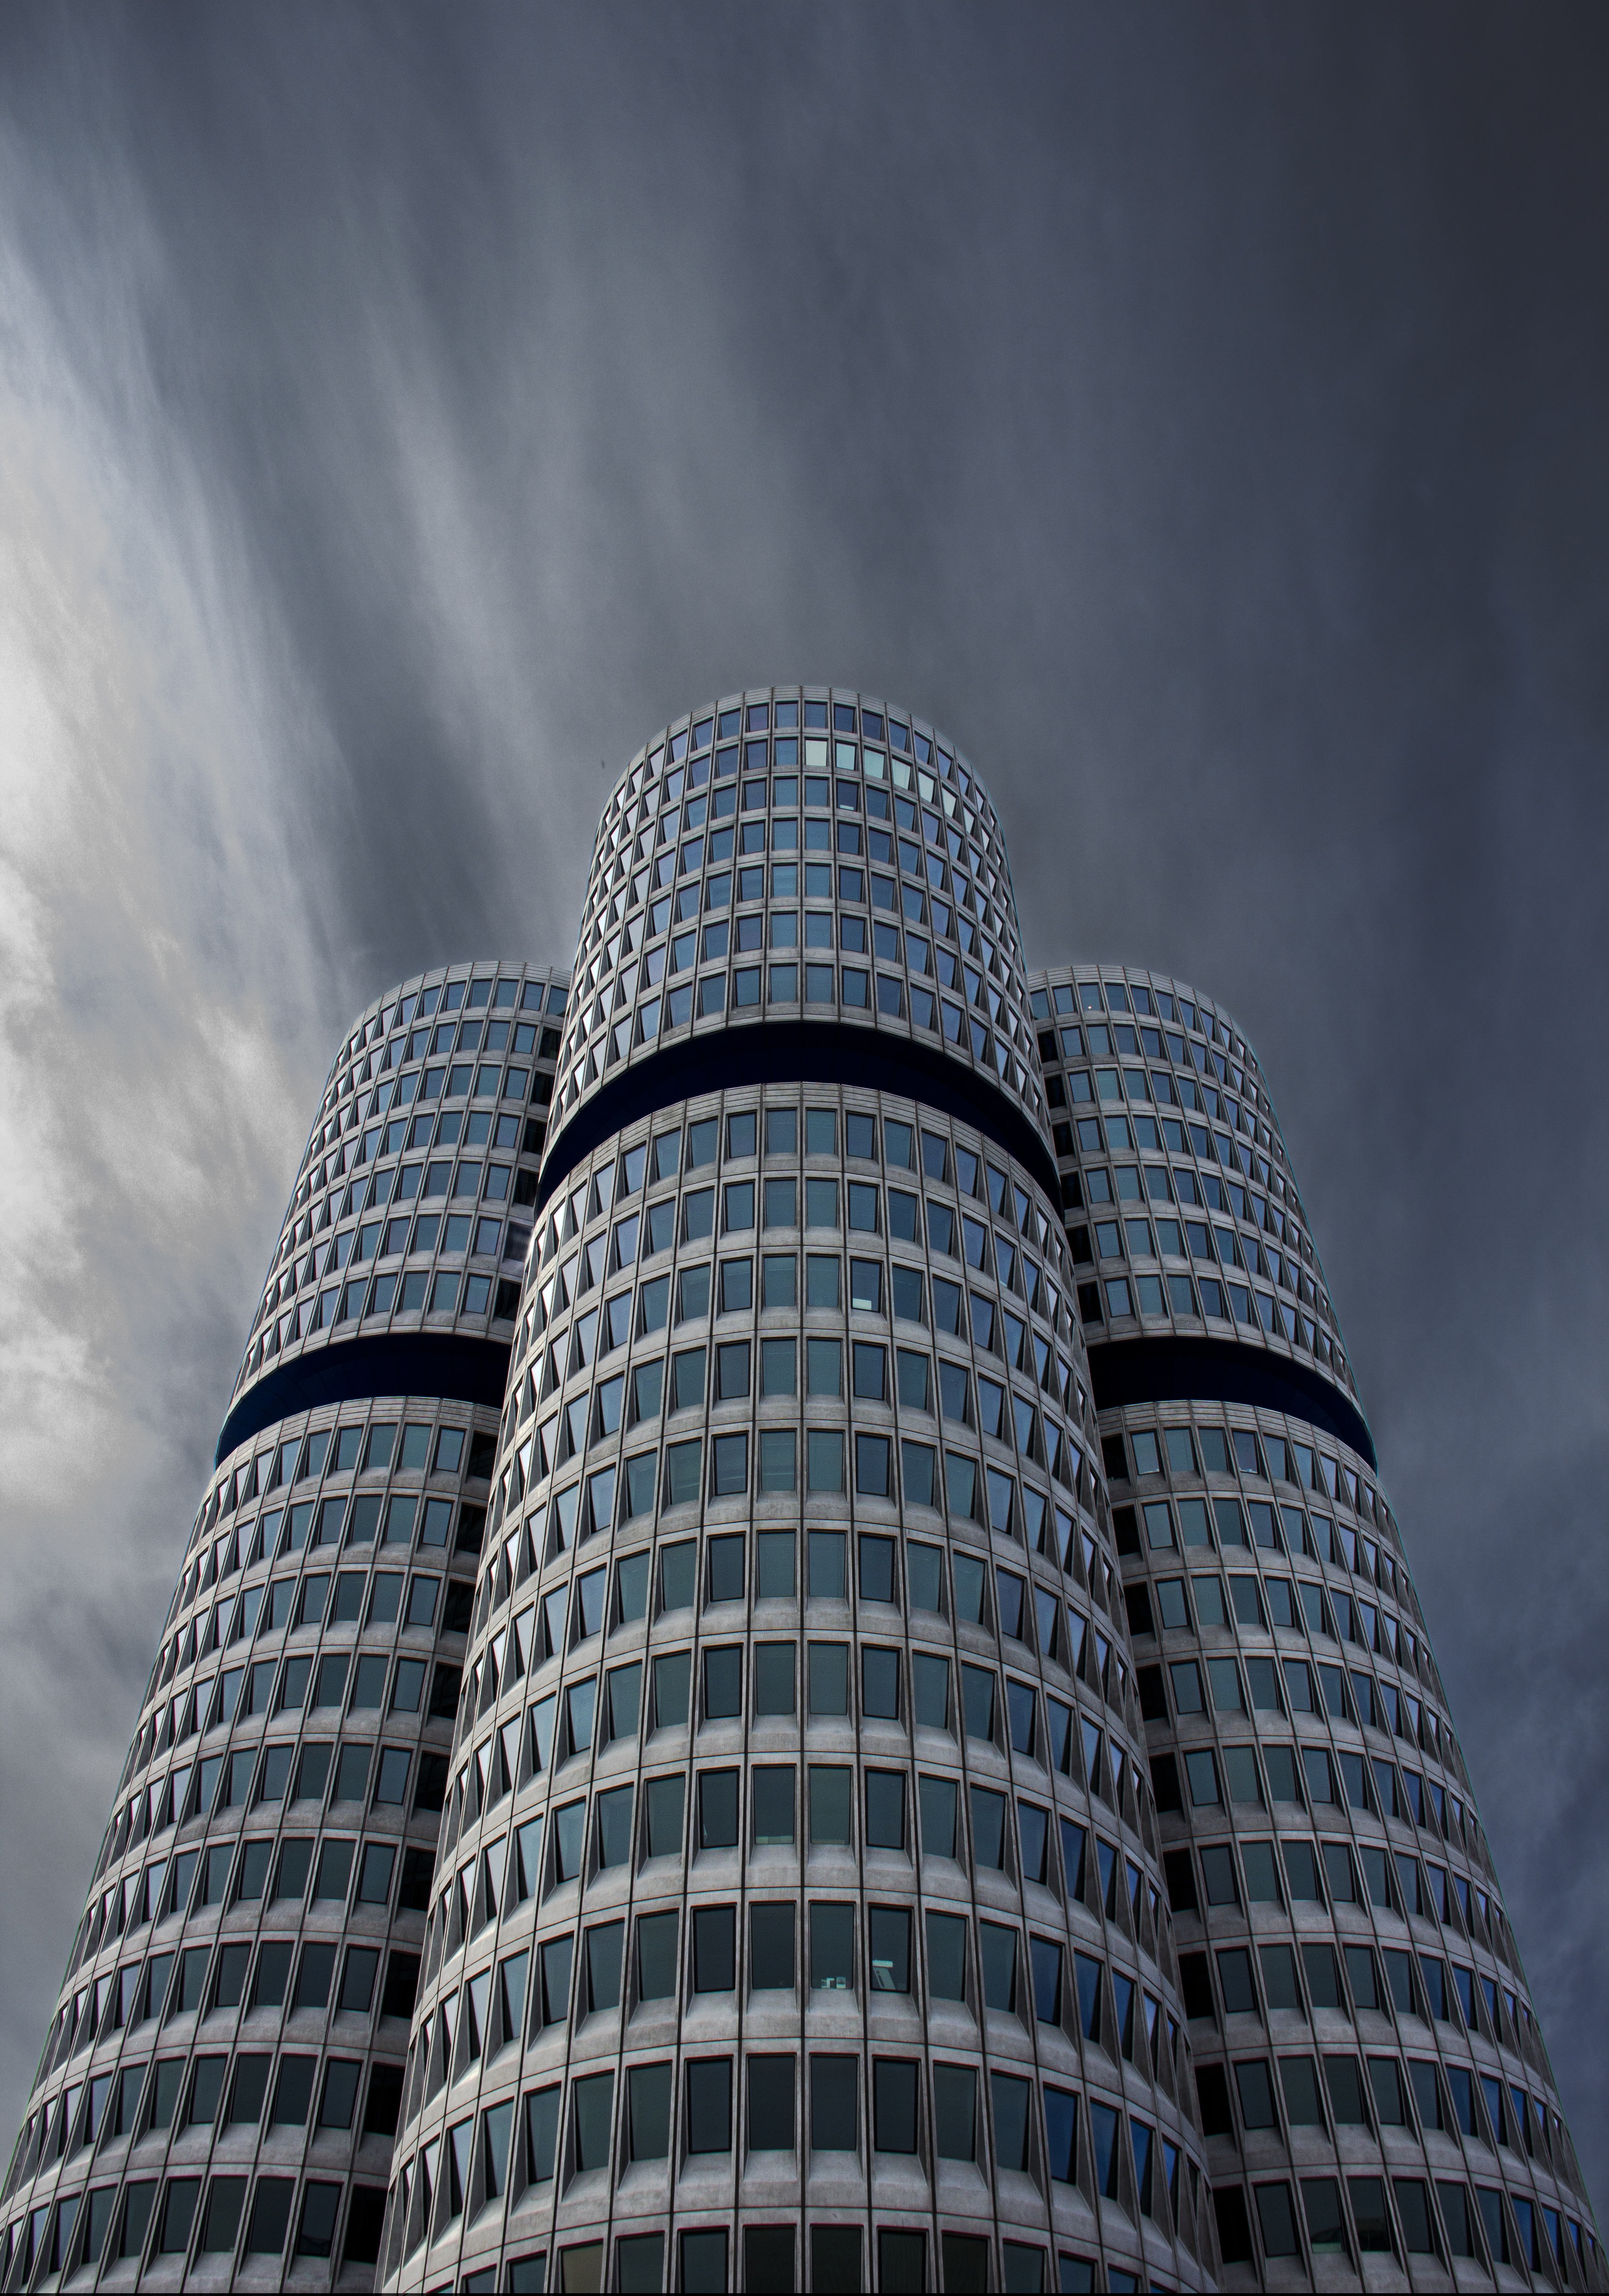
cloud, black and white, architecture, sky, skyline, cloudy, glass, perspective, building, skyscraper, cityscape, line, reflection, tower, weather, landmark, facade, overcast, blue, monochrome, tower block, clouds, skyscrapers, buildings, windows, towers, symmetry, metropolis, dark clouds, urban area, monochrome photography, atmosphere of earth, metropolitan area, low angle photography